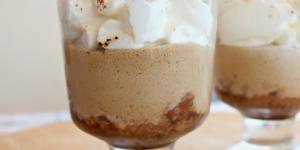
tiramisu de capuchino